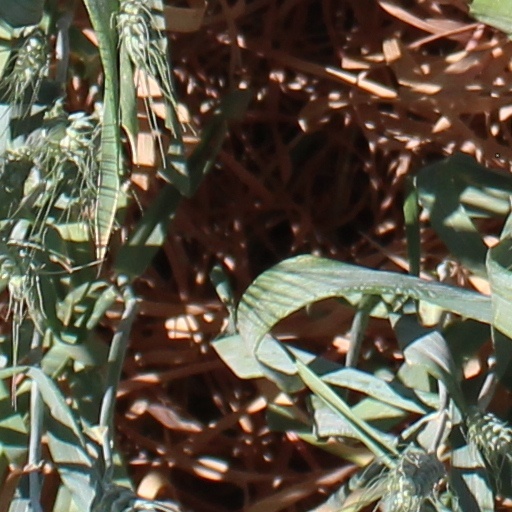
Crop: wheat